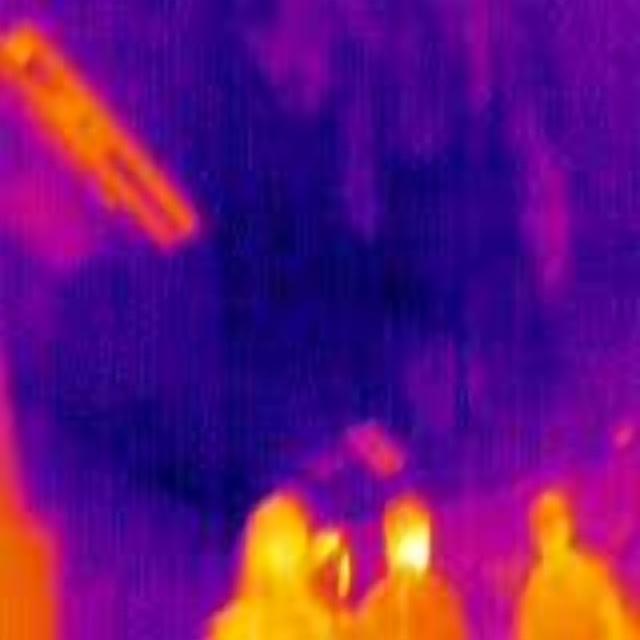
Detected objects:
label: person
label: person
label: person